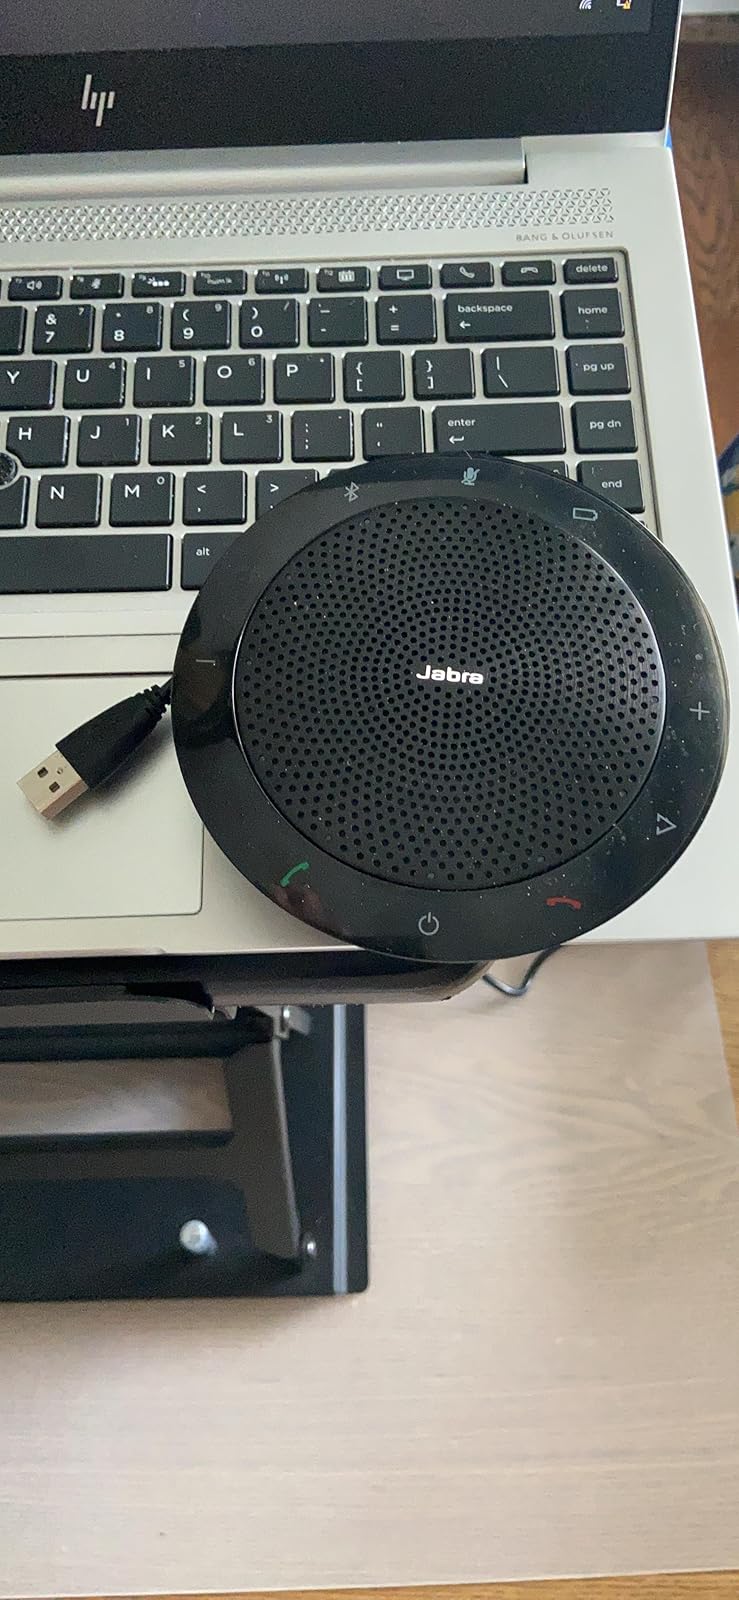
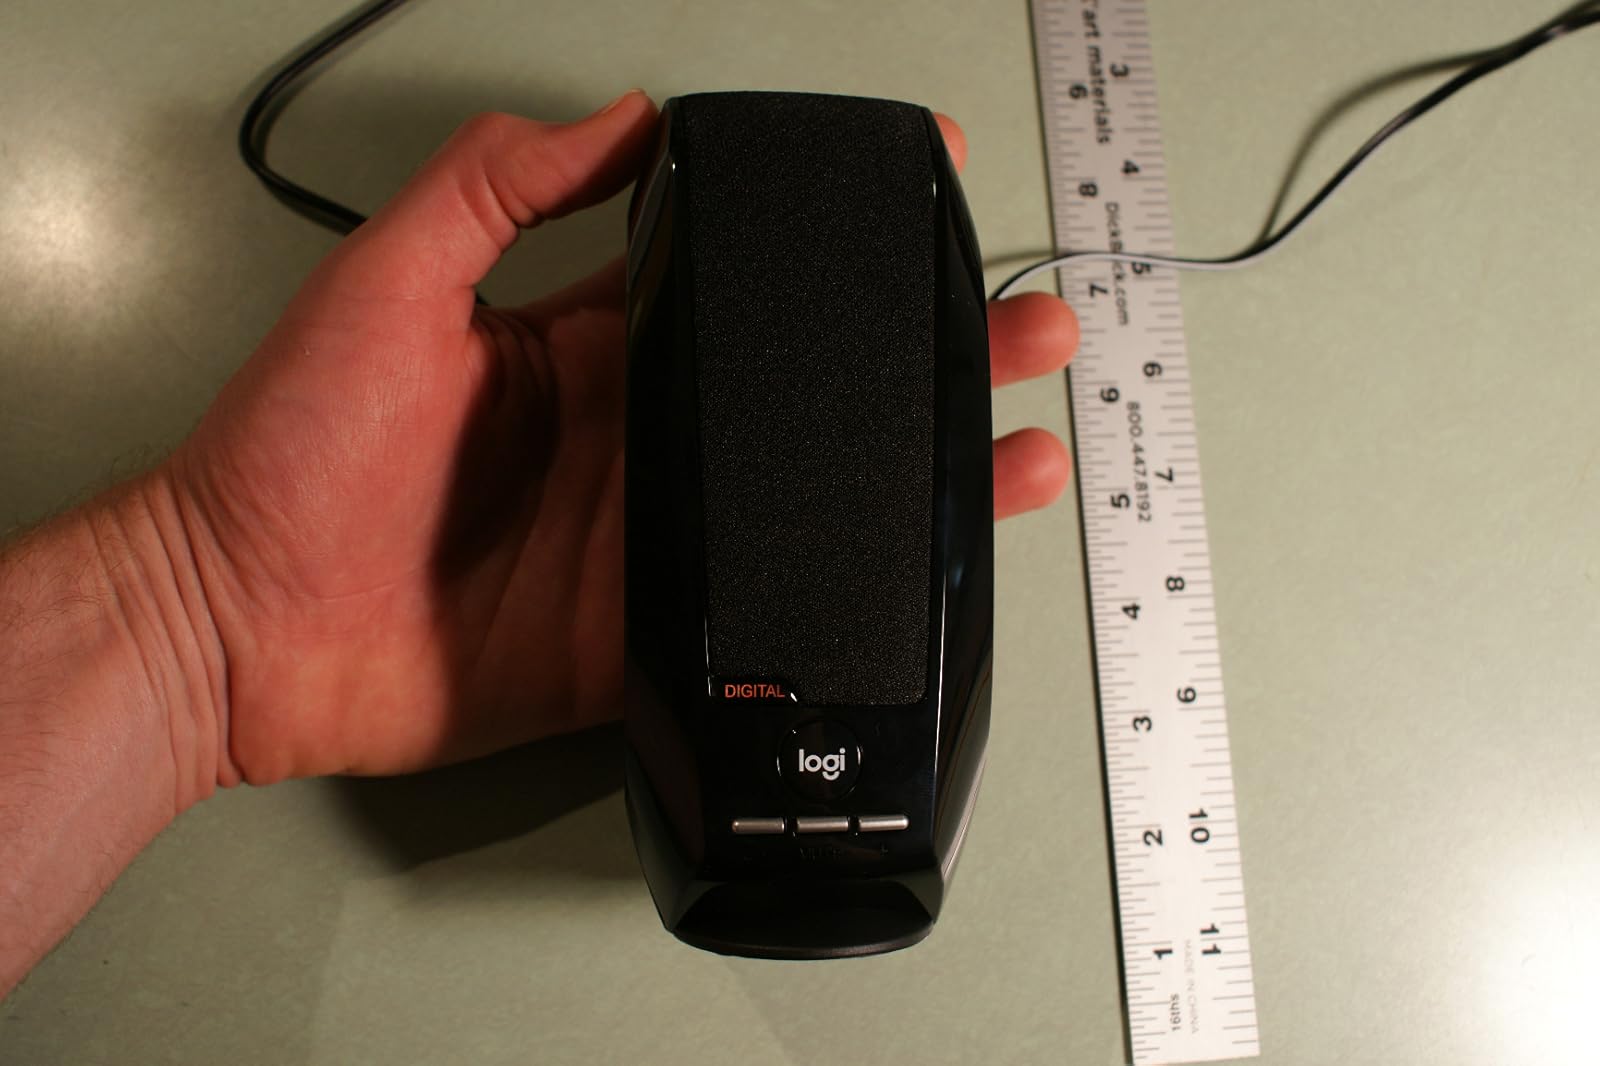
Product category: speaker
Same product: no